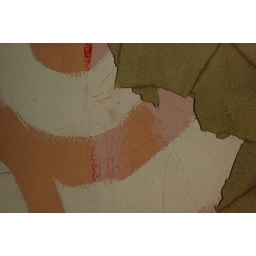
Chipped paint on the wall of an old punk squat / boarding house / hotel in La Crosse, WI.